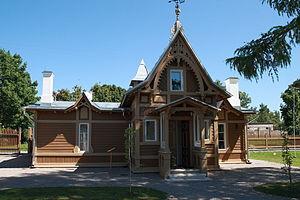
Paldiski est une ville et un port estonien à la frontière entre la mer Baltique et le golfe de Finlande. La ville est située dans le comté de Harju, sur la côte occidentale de la péninsule de Pakri.